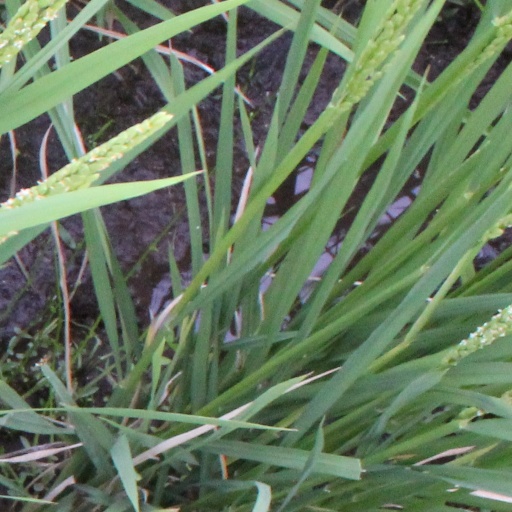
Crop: rice